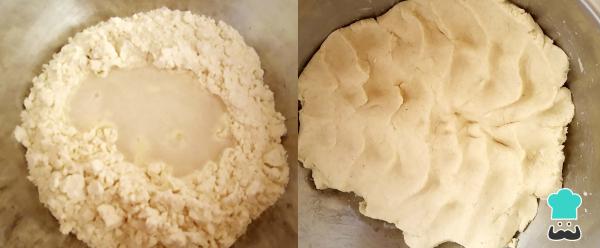
Para la masa de maíz, puedes utilizar harina de maíz precocida o harina de maíz normal. Mezcla con agua y una pizca de sal hasta obtener una masa suave y húmeda, cubre tu masa mientras sigues con la receta.